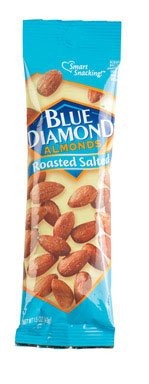
Item Name: Blue Diamond Wasabi And Soy Sauce Almonds
Value: nan
Unit: None

Price: 35.49